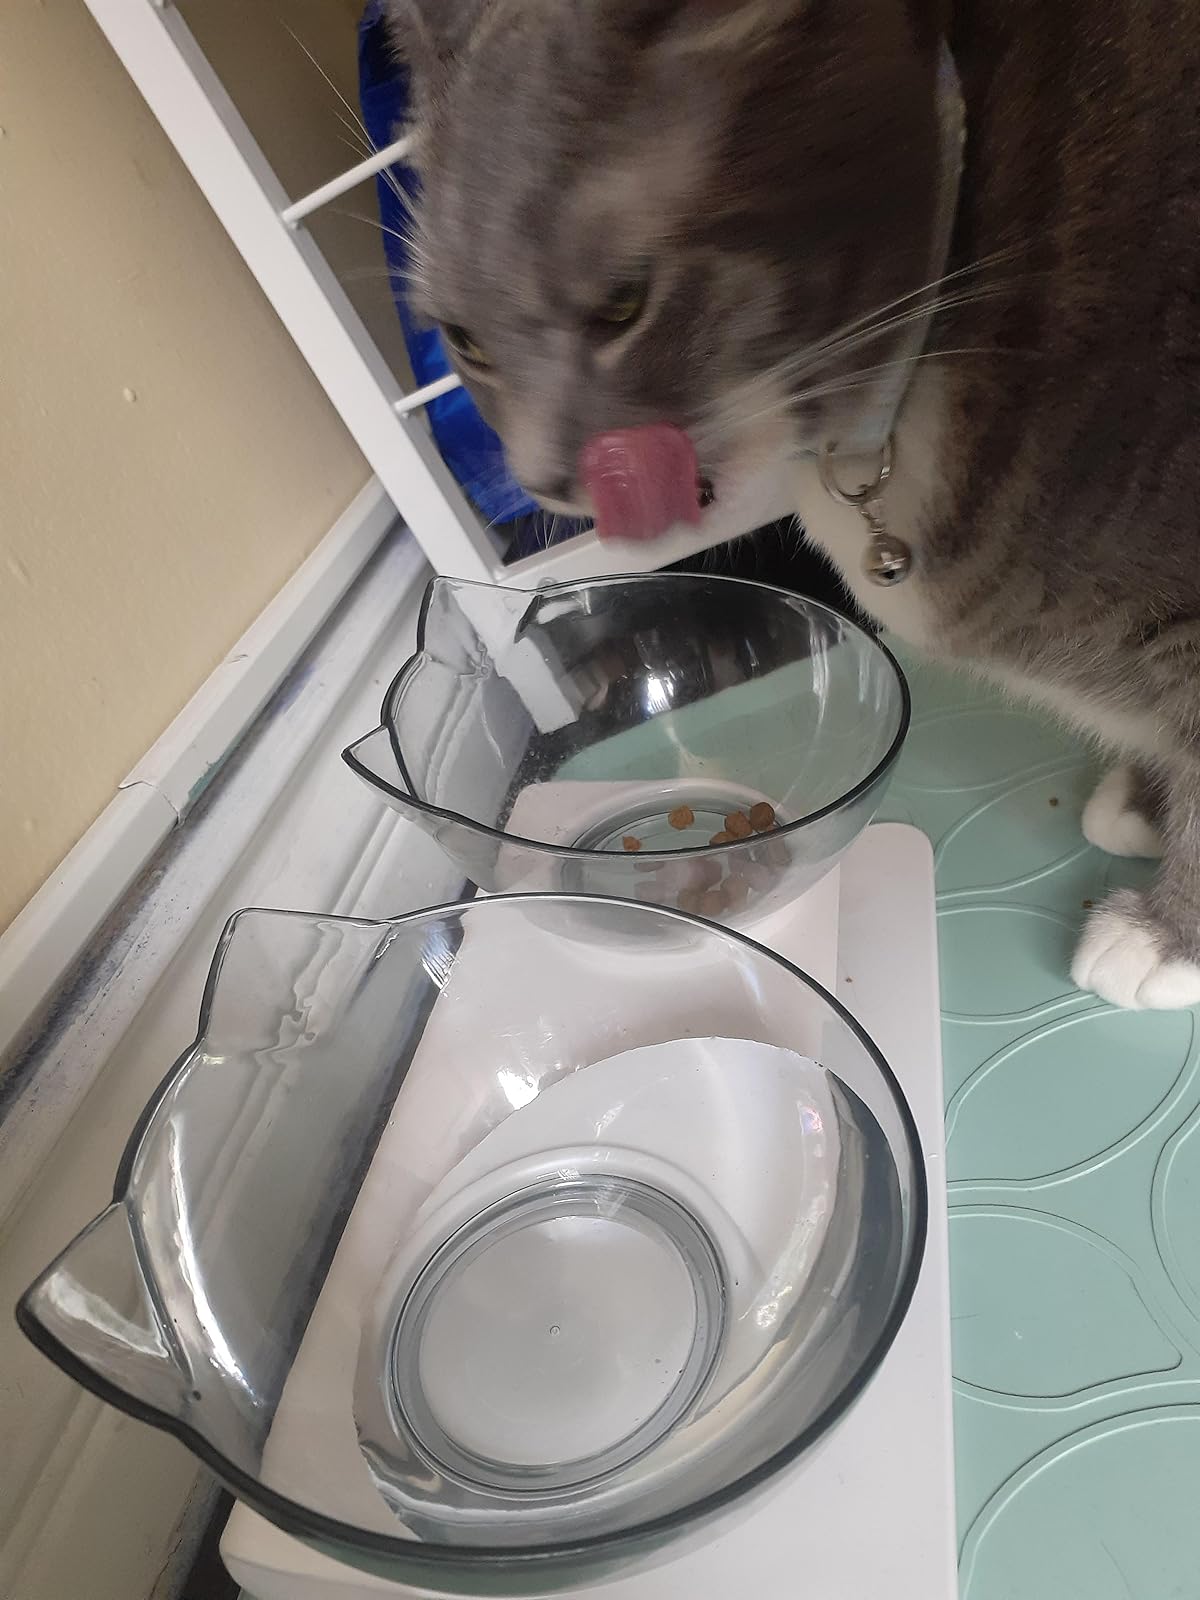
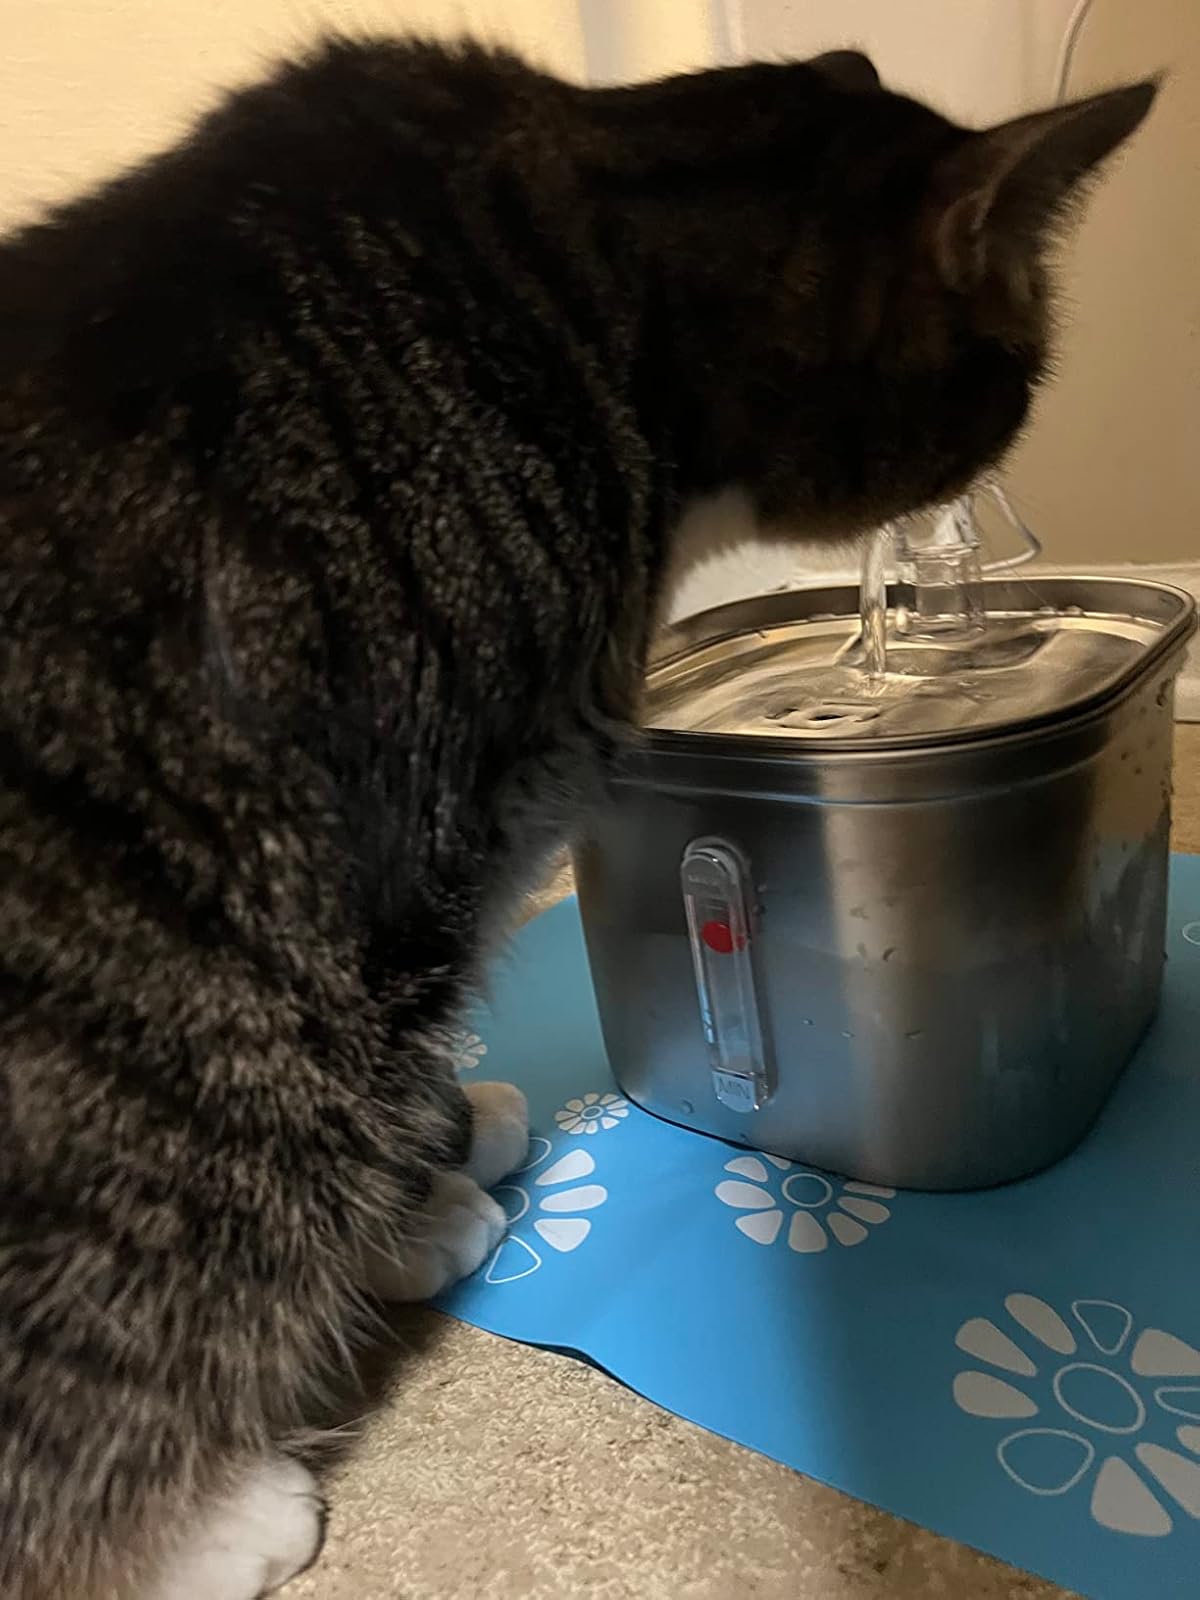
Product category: items_bowl
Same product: no